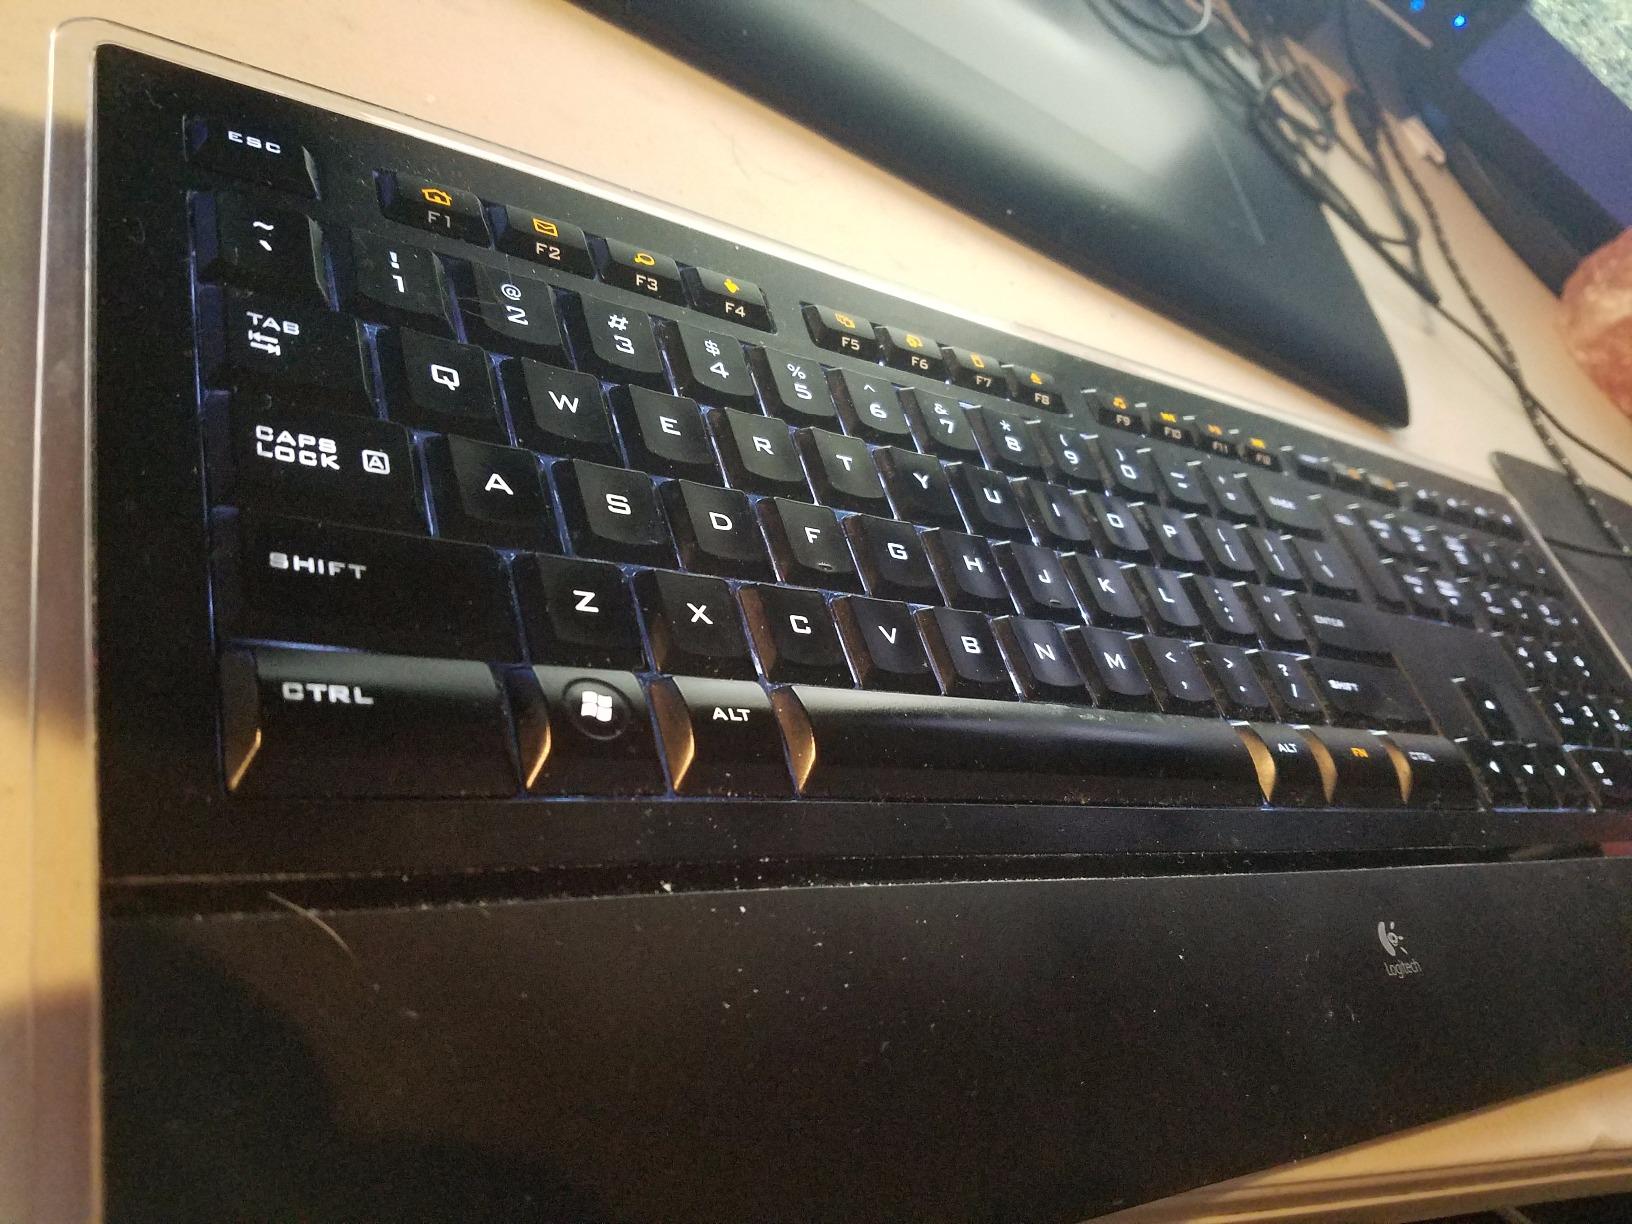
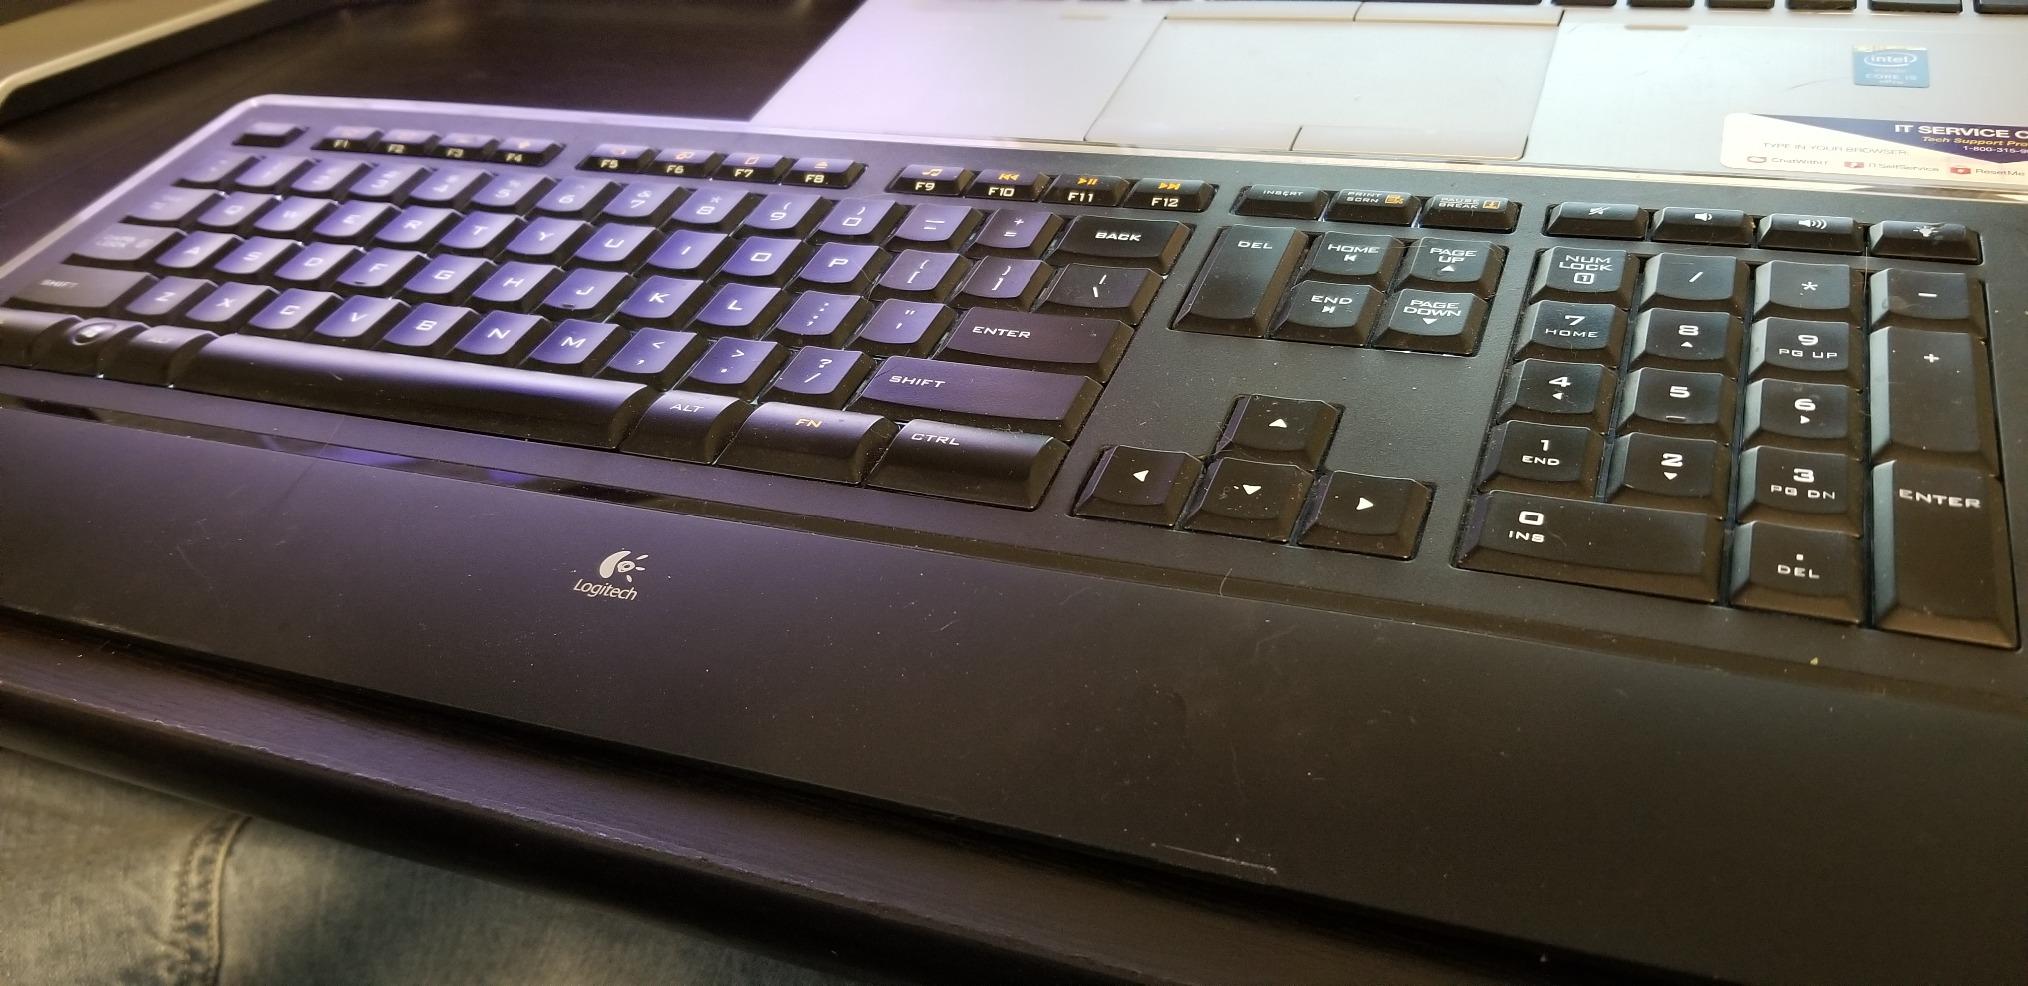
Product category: keyboard
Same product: yes